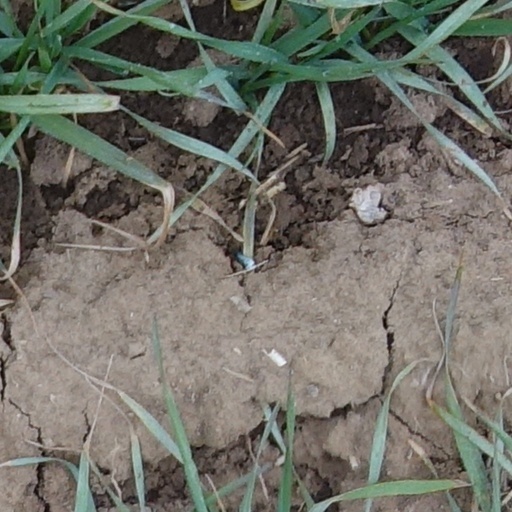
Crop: wheat